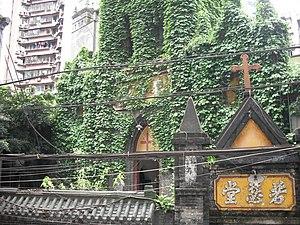
Eugène-Paul Coupat, né le 8 juin 1842 au village d'Église-Neuve-des-Liards et mort le 26 janvier 1890 à Chongqing en Chine, est un prêtre catholique français, missionnaire de la Société des Missions étrangères de Paris en Chine qui fut vicaire apostolique du Setchouan oriental du 20 février 1883 à sa mort, le 26 janvier 1890.
Eugène Jean Claude Joseph Desflèches, né le 13 février 1814 à Jonage et mort le 8 novembre 1887 à Montbeton, est un missionnaire français de la Société des Missions étrangères de Paris qui fut vicaire apostolique du Setchouan oriental en Chine et le premier évangélisateur de cette contrée.
L'archidiocèse de Chongqing est un siège métropolitain de l'Église catholique de Chine situé à Chongqing. Son territoire, qui comprend une partie du Sichuan, comptait, en 1950, 37 608 baptisés sur plus de onze millions d'habitants, pour 41 paroisses. Son siège est aujourd'hui vacant.